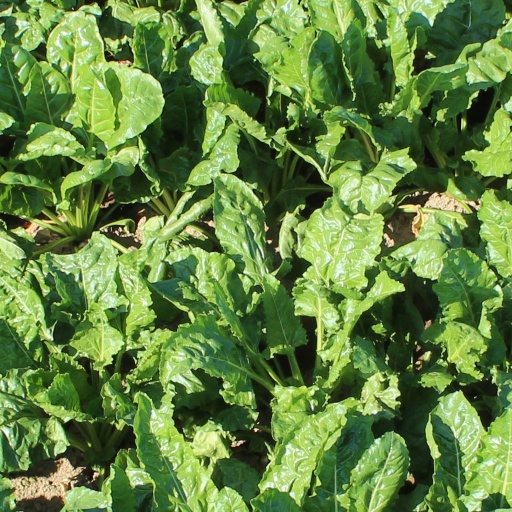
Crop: sugar beet